Bibimbap

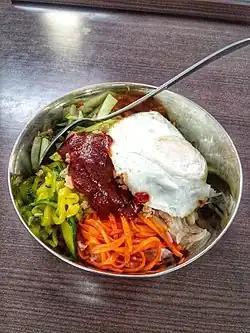
Homemade bibimbap with a fried egg

Its earliest names appear in Korean hanja texts. Its first name was "". This name appeared in the "Yeokjogumun" portion of the book "Historical Notes of Gijae", which was written by Bak Dongnyang around 1590. In the "Diary of Cheongdae" by another Joseon scholar Gwon Sang-il (1679–1760), it was recorded as "goldong-ban". The dish was also recorded in "Complete Works of Seongho" by Yi Ik (1681–1764) as "goldong", in "Complete Works of Cheongjanggwan" by Yi deok-mu (1741–1793) as "goldong-ban", and in "Works of Nakhasaeng" by Yi Hak-gyu (1770–1835) as both "goldong-ban" and "goldong".